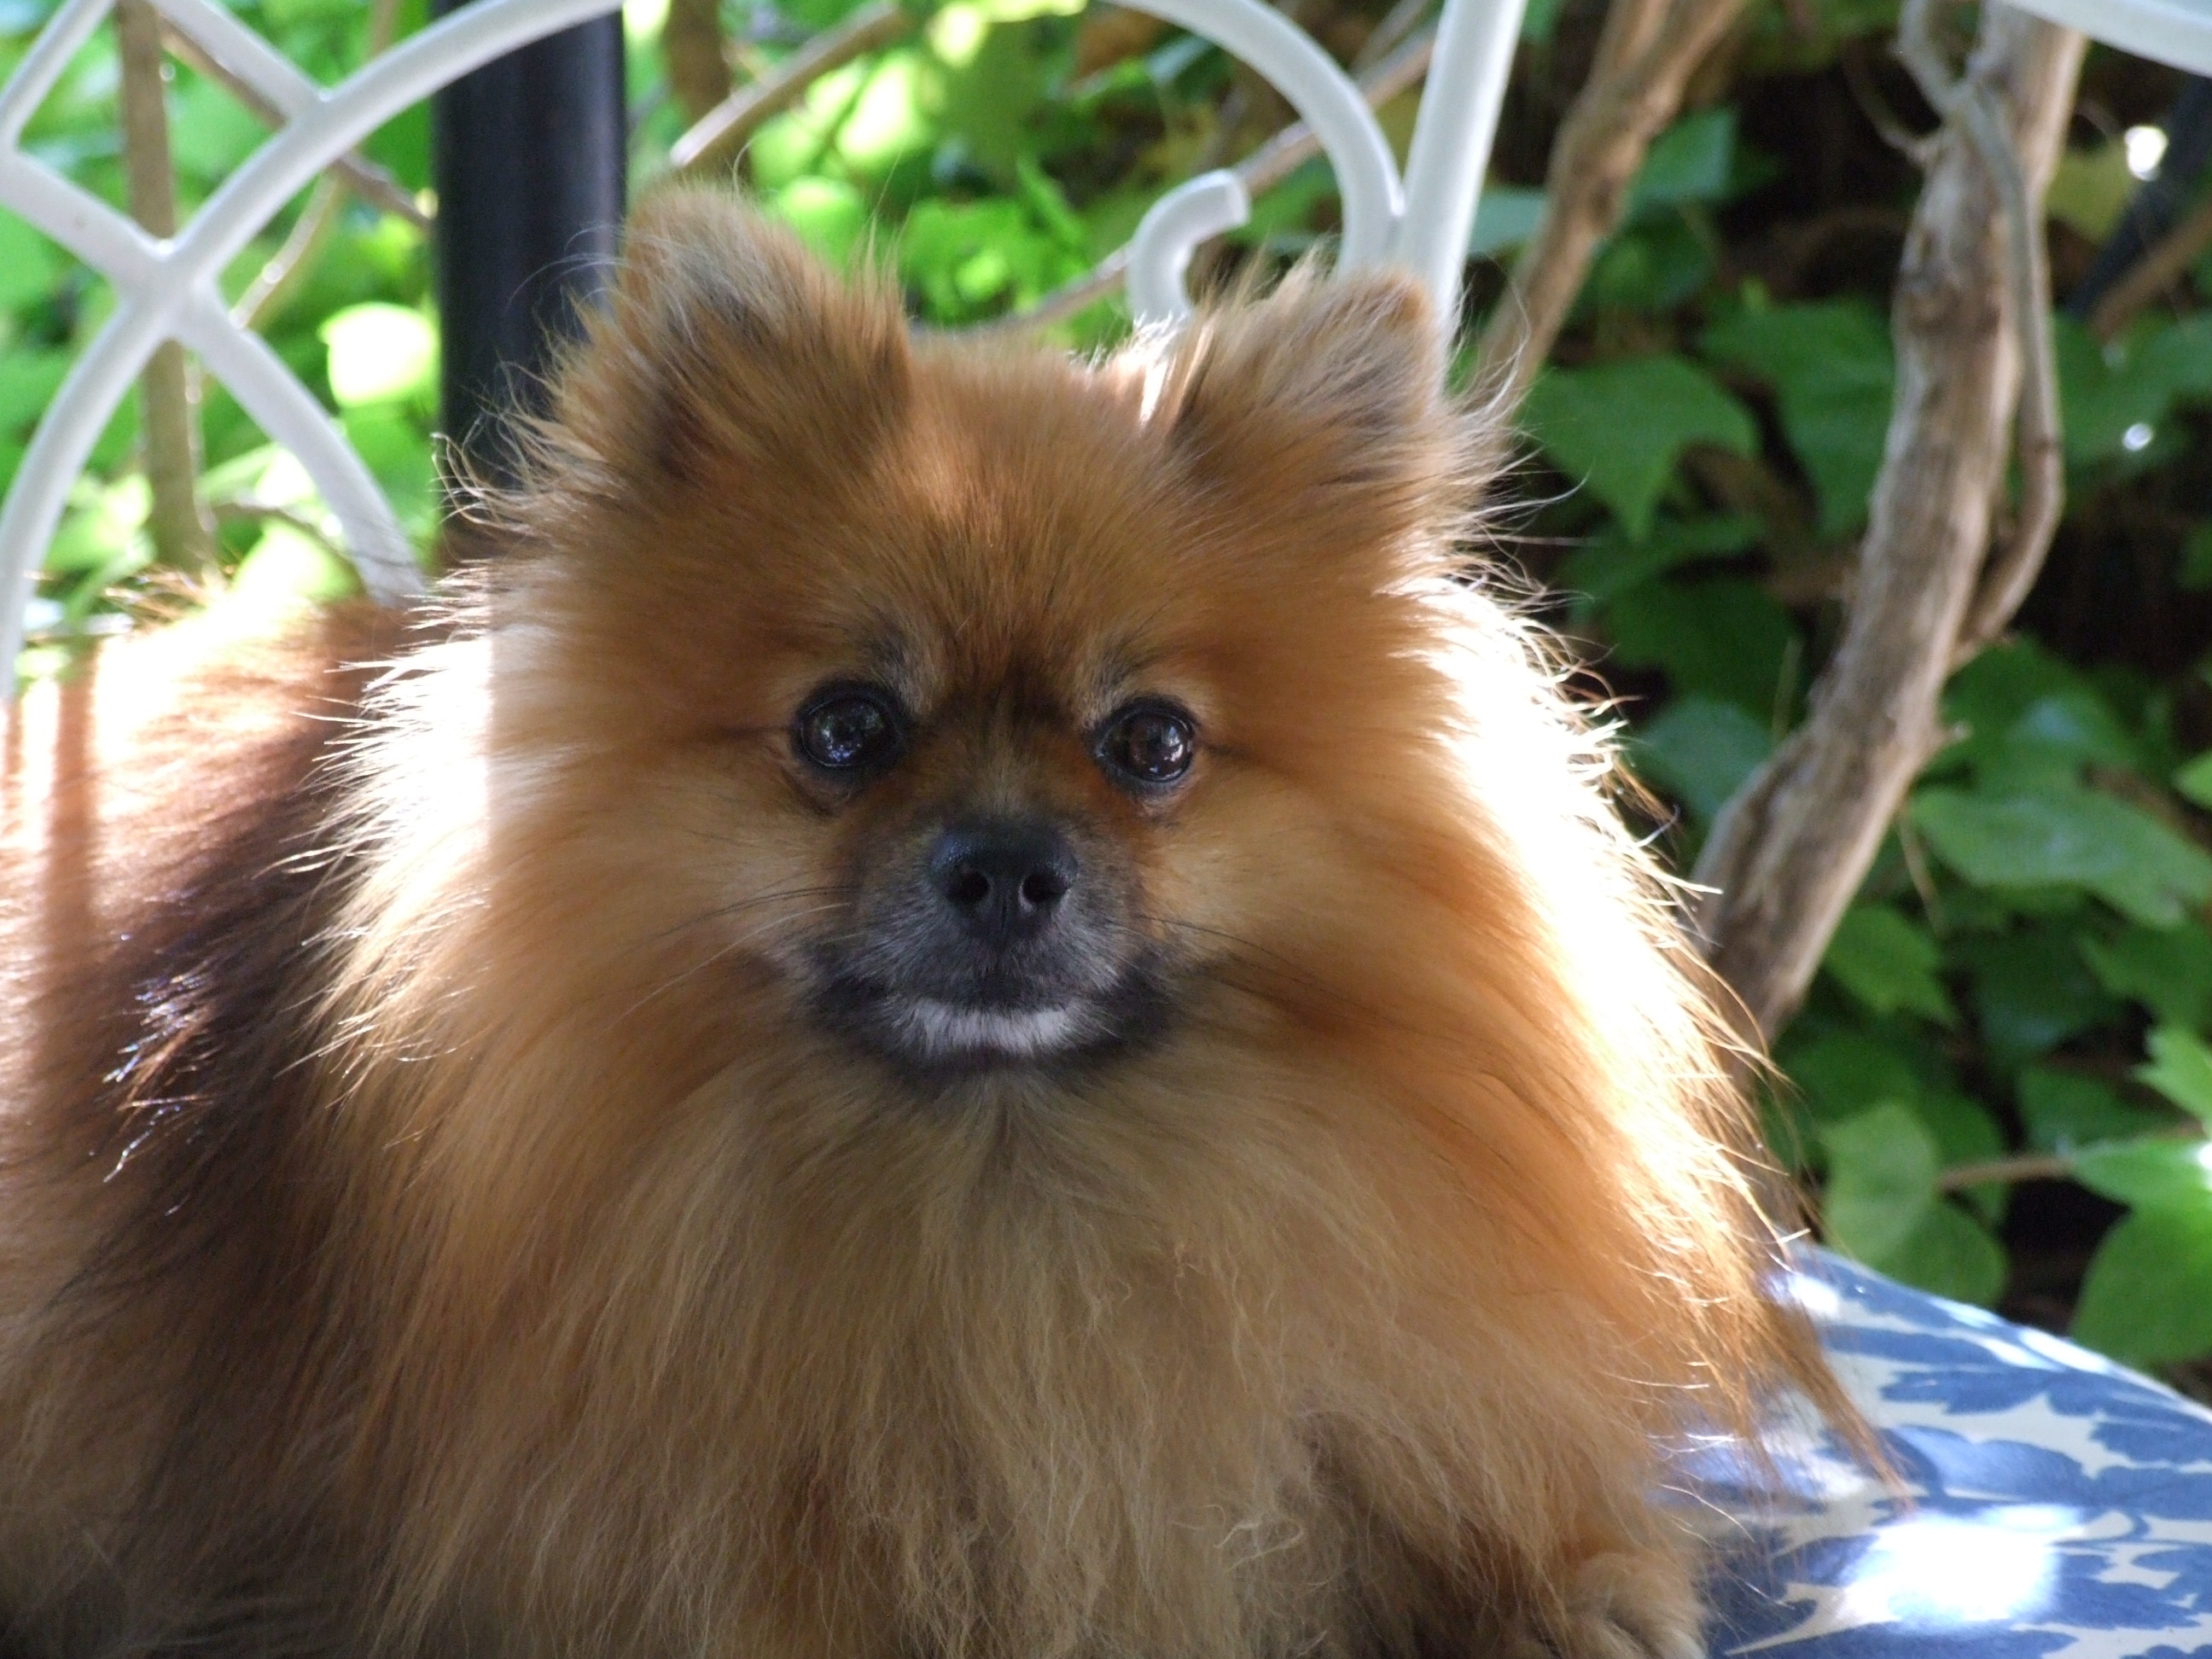
puppy, dog, fluffy, mammal, race, vertebrate, dog breed, pomeranian, pomerania, dog like mammal, carnivoran, dog breed group, german spitz mittel, german spitz, german spitz klein, tibetan spaniel, chinese imperial dog